Pearson's green tree frog

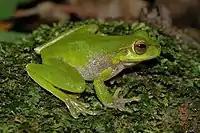

Pearson's tree frog is a small tree frog growing up to 45 mm in length. Its dorsal surface can range from completely light green, to a mixture of green and brown, or mostly brown in colour. Usually, black dots are scattered over the dorsal surface, but in some specimens, these dots may not occur. The belly is white or off white. A light brown/yellow stripe starts at the tip of the snout, across the nostril, eye, and tympanum, and then widens and dissipates over the shoulder. This line is underlined with a thicker dark brown line. The tympanum of this species is brown or mostly brown, not green. The tadpoles of the "R. phyllochroa" complex ("R. phyllochroa", southern leaf green tree frog, "R. barringtonensis" and "R. pearsoniana") are very similar in appearance and are difficult to tell apart; range is the best method for distinguishing tadpoles.